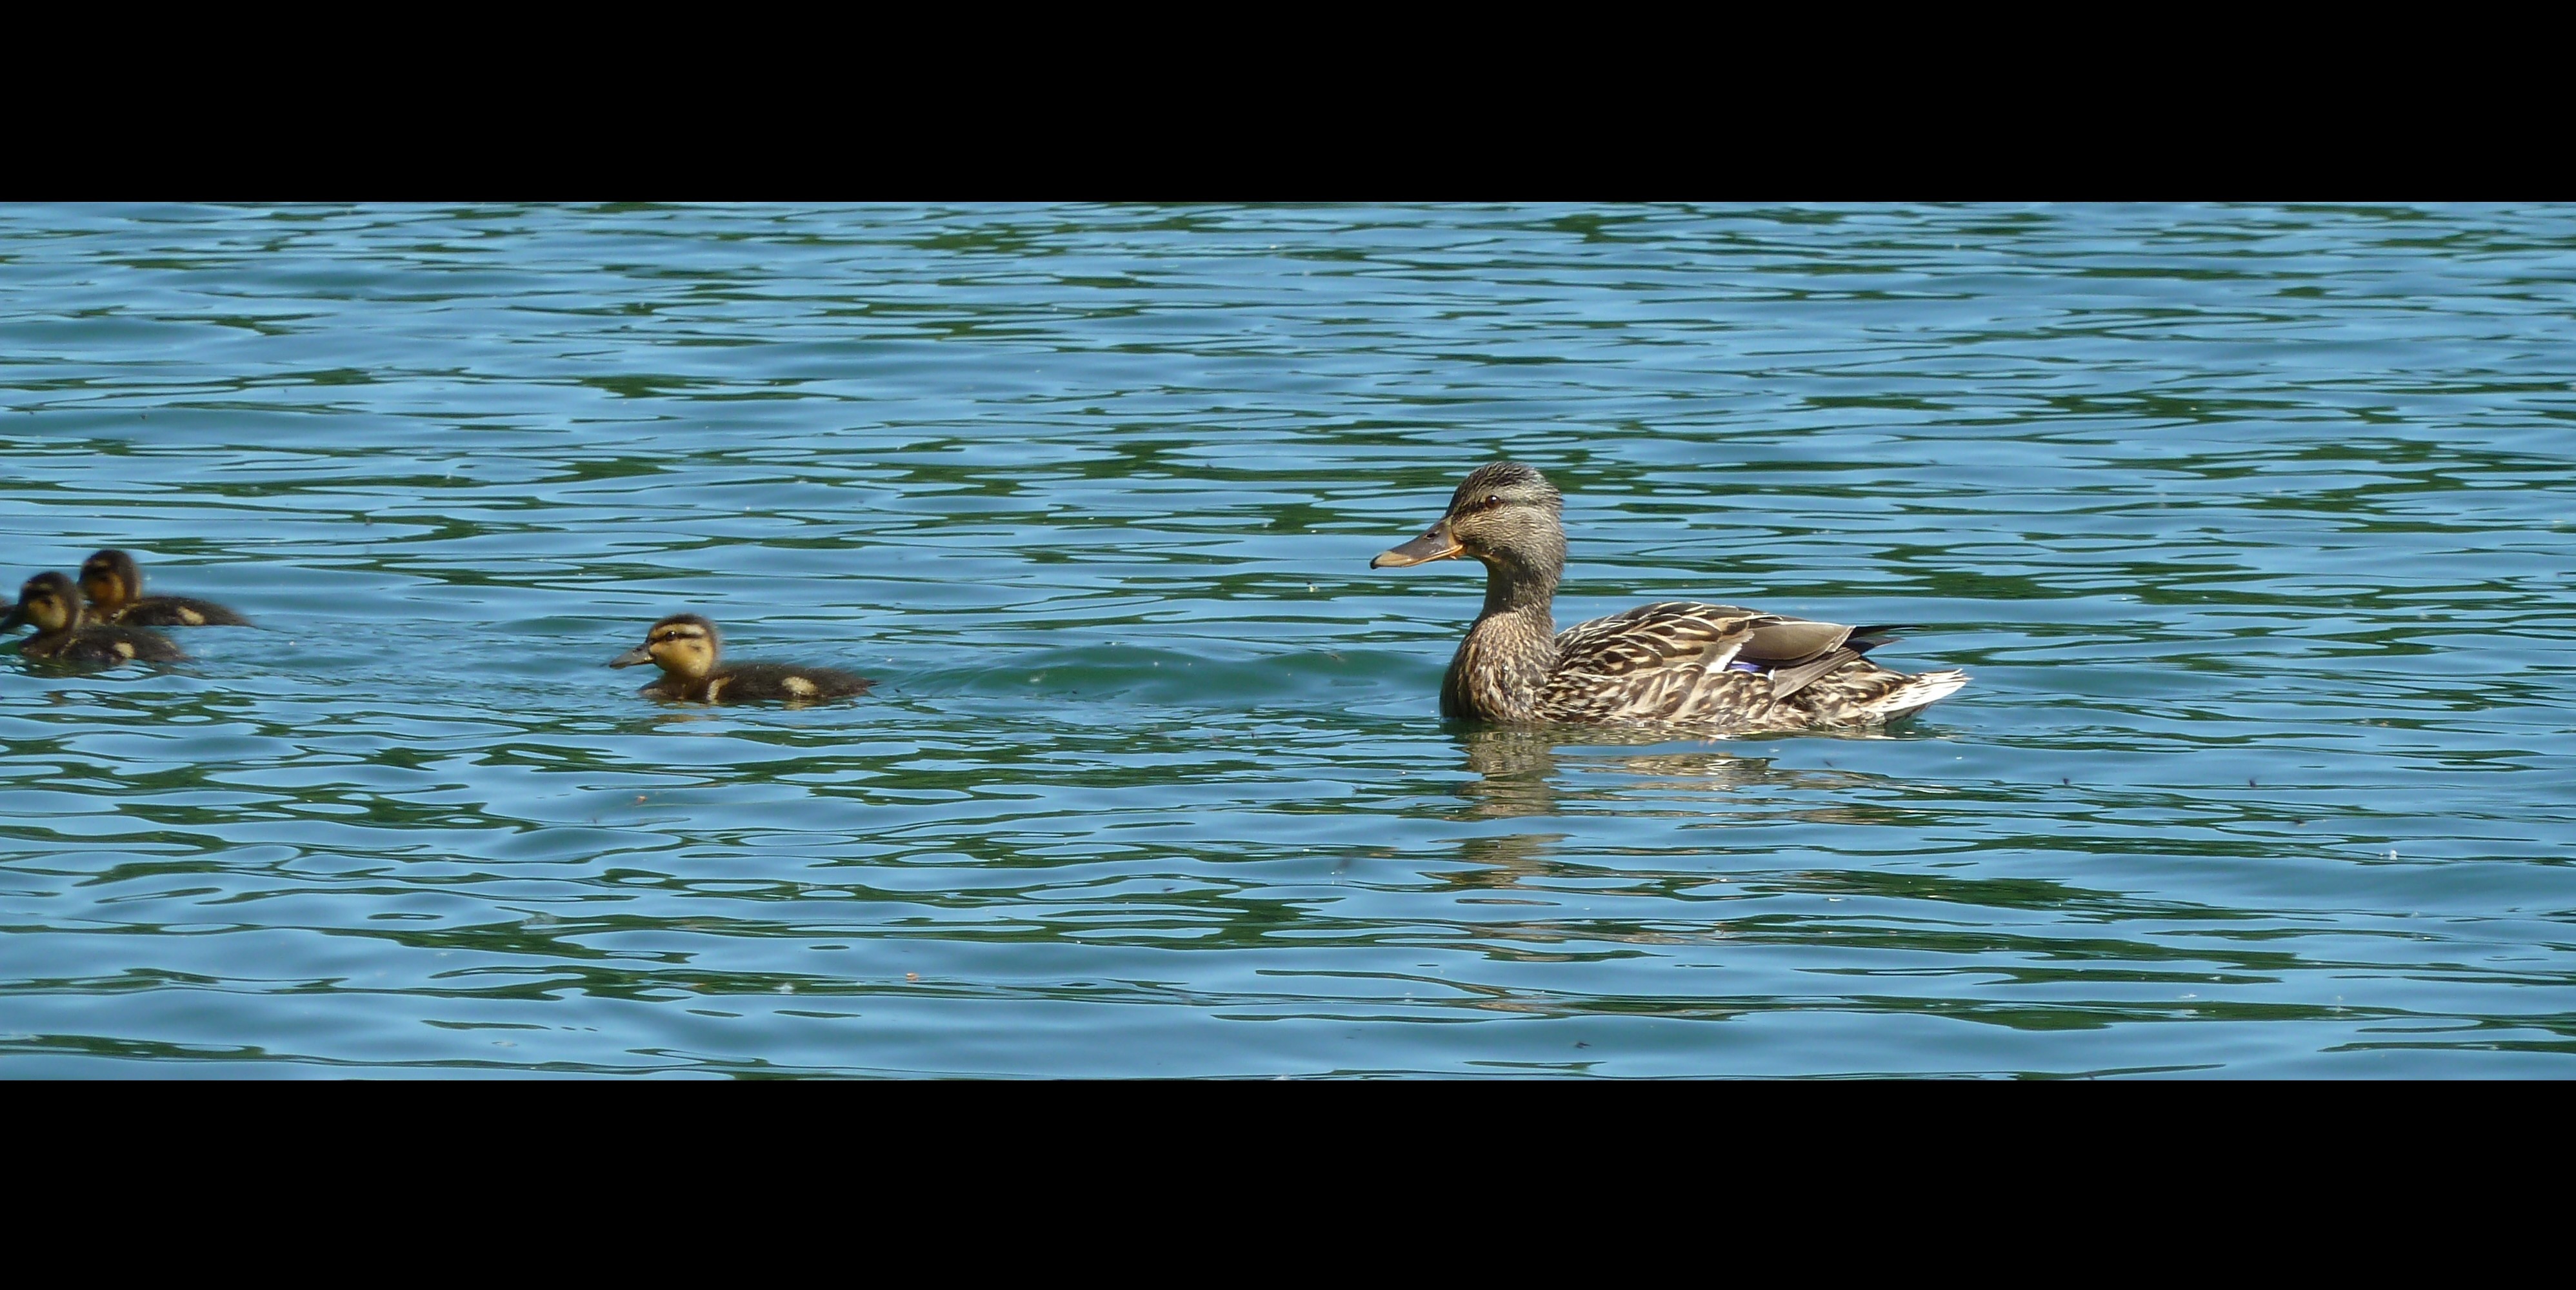
sea, water, nature, bird, wing, animal, wildlife, wild, swim, blue, fauna, duck, vertebrate, ducks, waterfowl, water bird, mallard, duck family, duck bird, wild duck, wild ducks, duck baby, ducks geese and swans